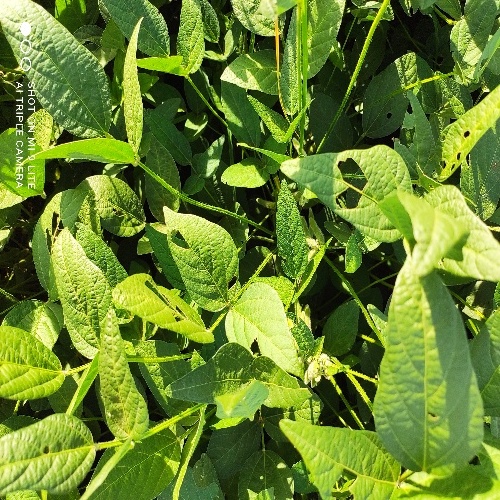
Label: Caterpillar